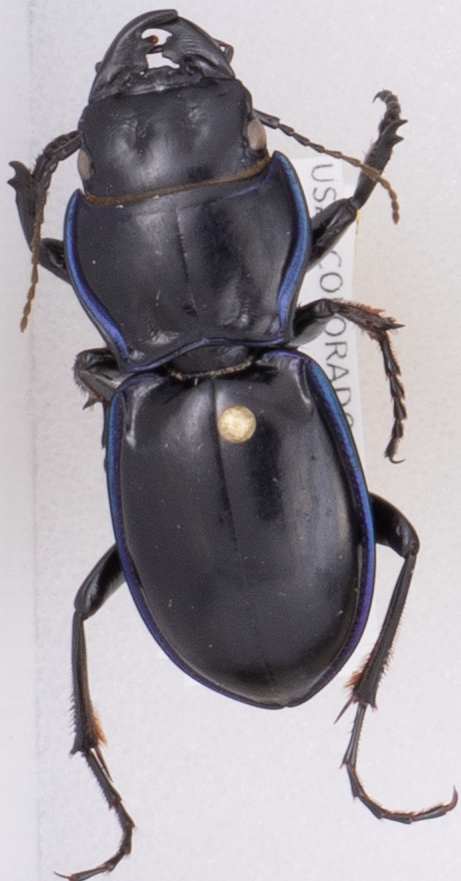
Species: Pasimachus elongatus
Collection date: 2018-07-12
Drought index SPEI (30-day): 0.792
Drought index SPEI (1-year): -0.33
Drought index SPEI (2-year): -0.418